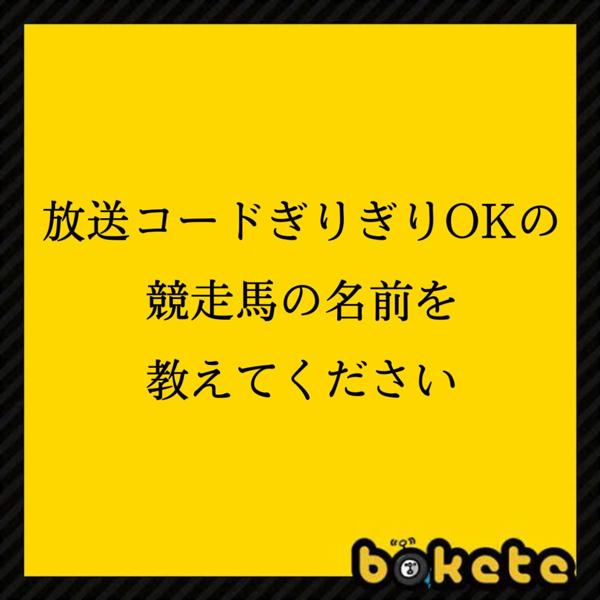
回答: マンシュウカグヤ